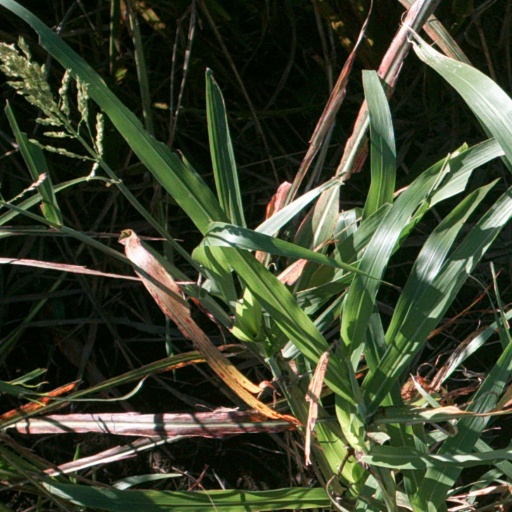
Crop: sorghum